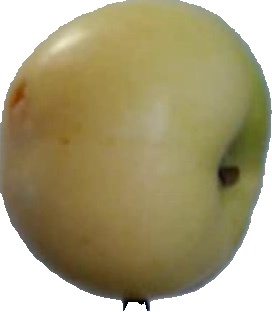
Label: apple_6